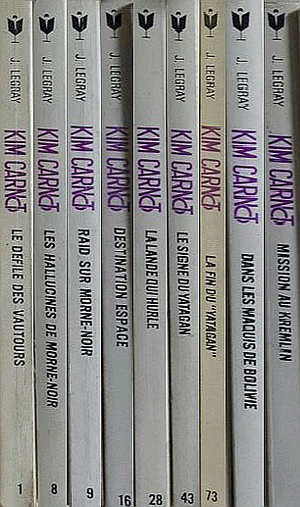
Quelques bouquins Marabout de Kim Carnot.
Marabout est une maison d'édition fondée en 1949 par l'imprimeur André Gérard à Verviers et intégrée en 1980 au groupe français Hachette.